André Grapperon

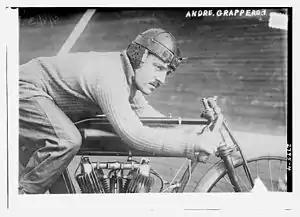
André Grapperon in 1913

André Grapperon was a French champion motorcycle racer at the start of the 20th Century. He was French champion, and also raced in England and the United States at the dawn of motorcycle competition. He was hired by Indian to race in England in 1902, and raced for Indian in the United States at Brighton Beach Motordrome, losing to Arthur Chapple of New York, who also rode an Indian.